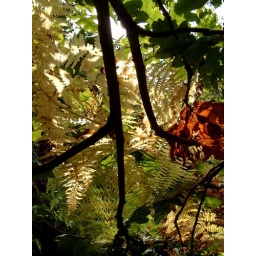
This one appeared to me when out walking the dog on the forest this morning in the beautiful sunshine.